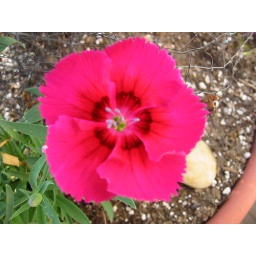
Red Flower in A Deck window box - Summer 04